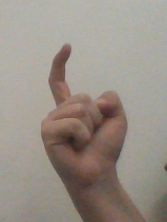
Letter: ra